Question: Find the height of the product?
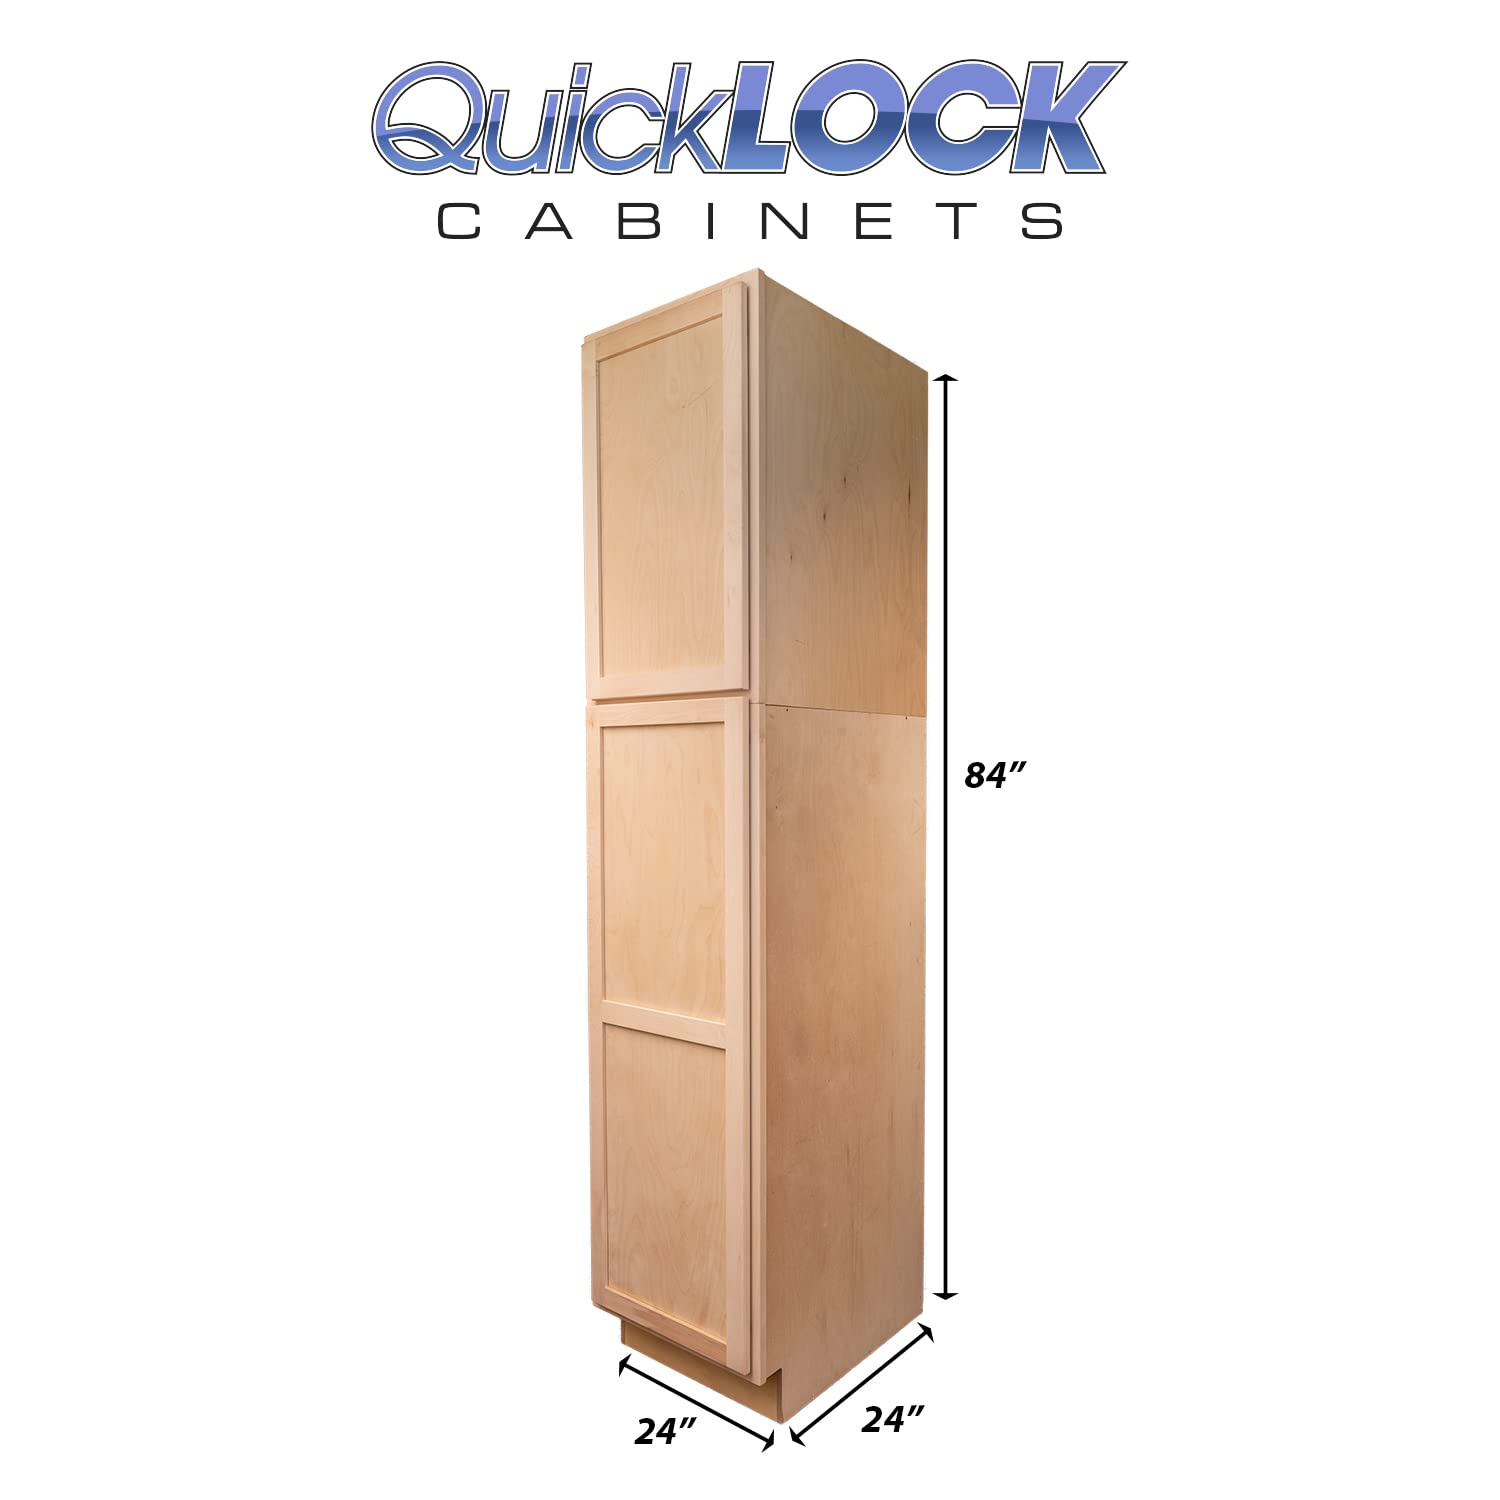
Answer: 84.0 inch